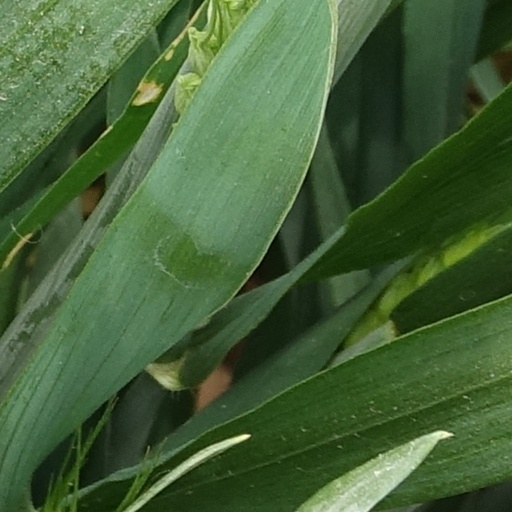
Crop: wheat